Rocco Morabito (photographer)

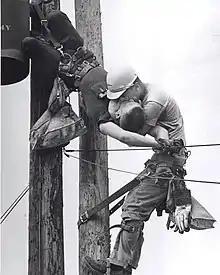
Morabito's Pulitzer Prize-winning photograph, "The Kiss of Life"

Rocco Morabito (November 2, 1920 – April 5, 2009) was an American photographer who spent the majority of his career at the "Jacksonville Journal".